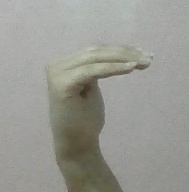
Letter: haa